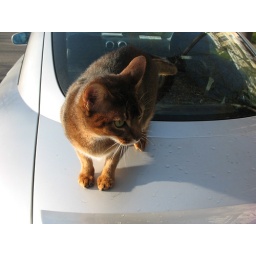
A handsome Abyssinian cat sitting on a car in our neighbourhood. January 2010.